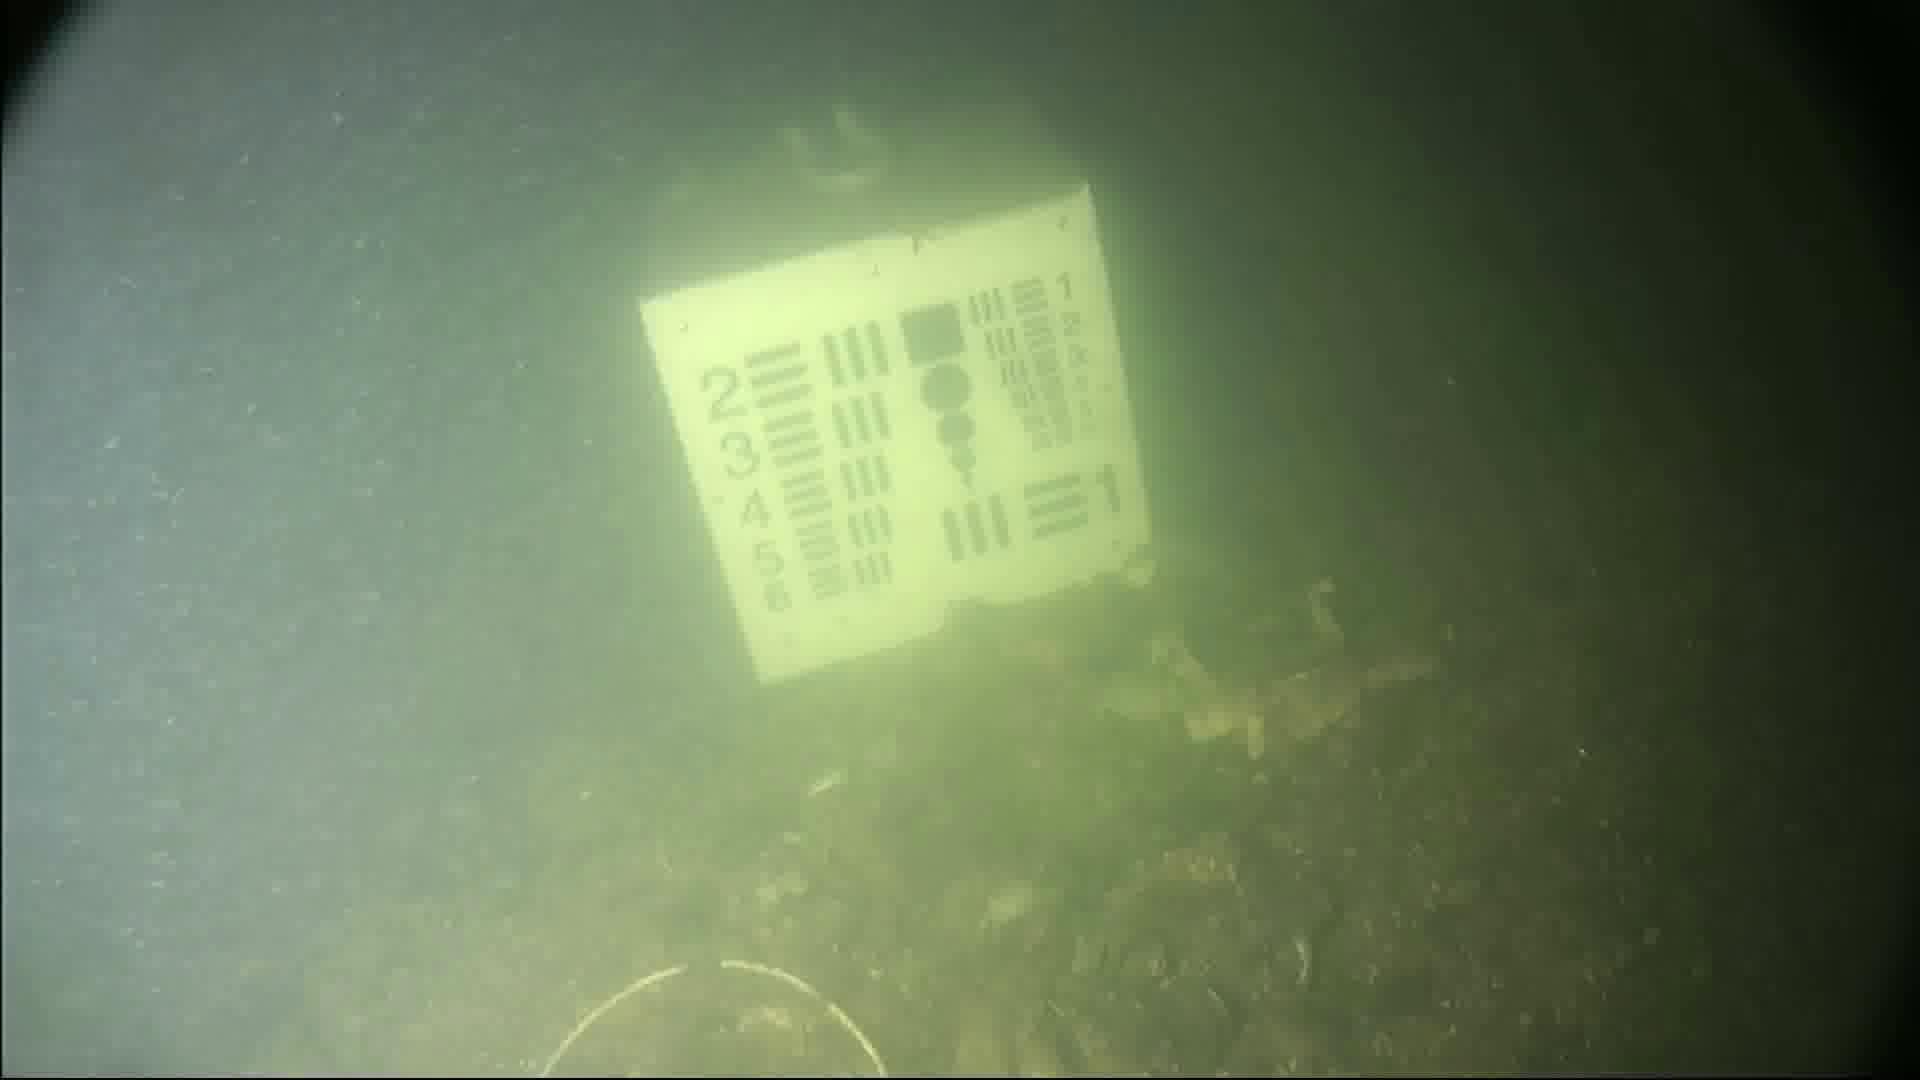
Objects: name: crab
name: starfish